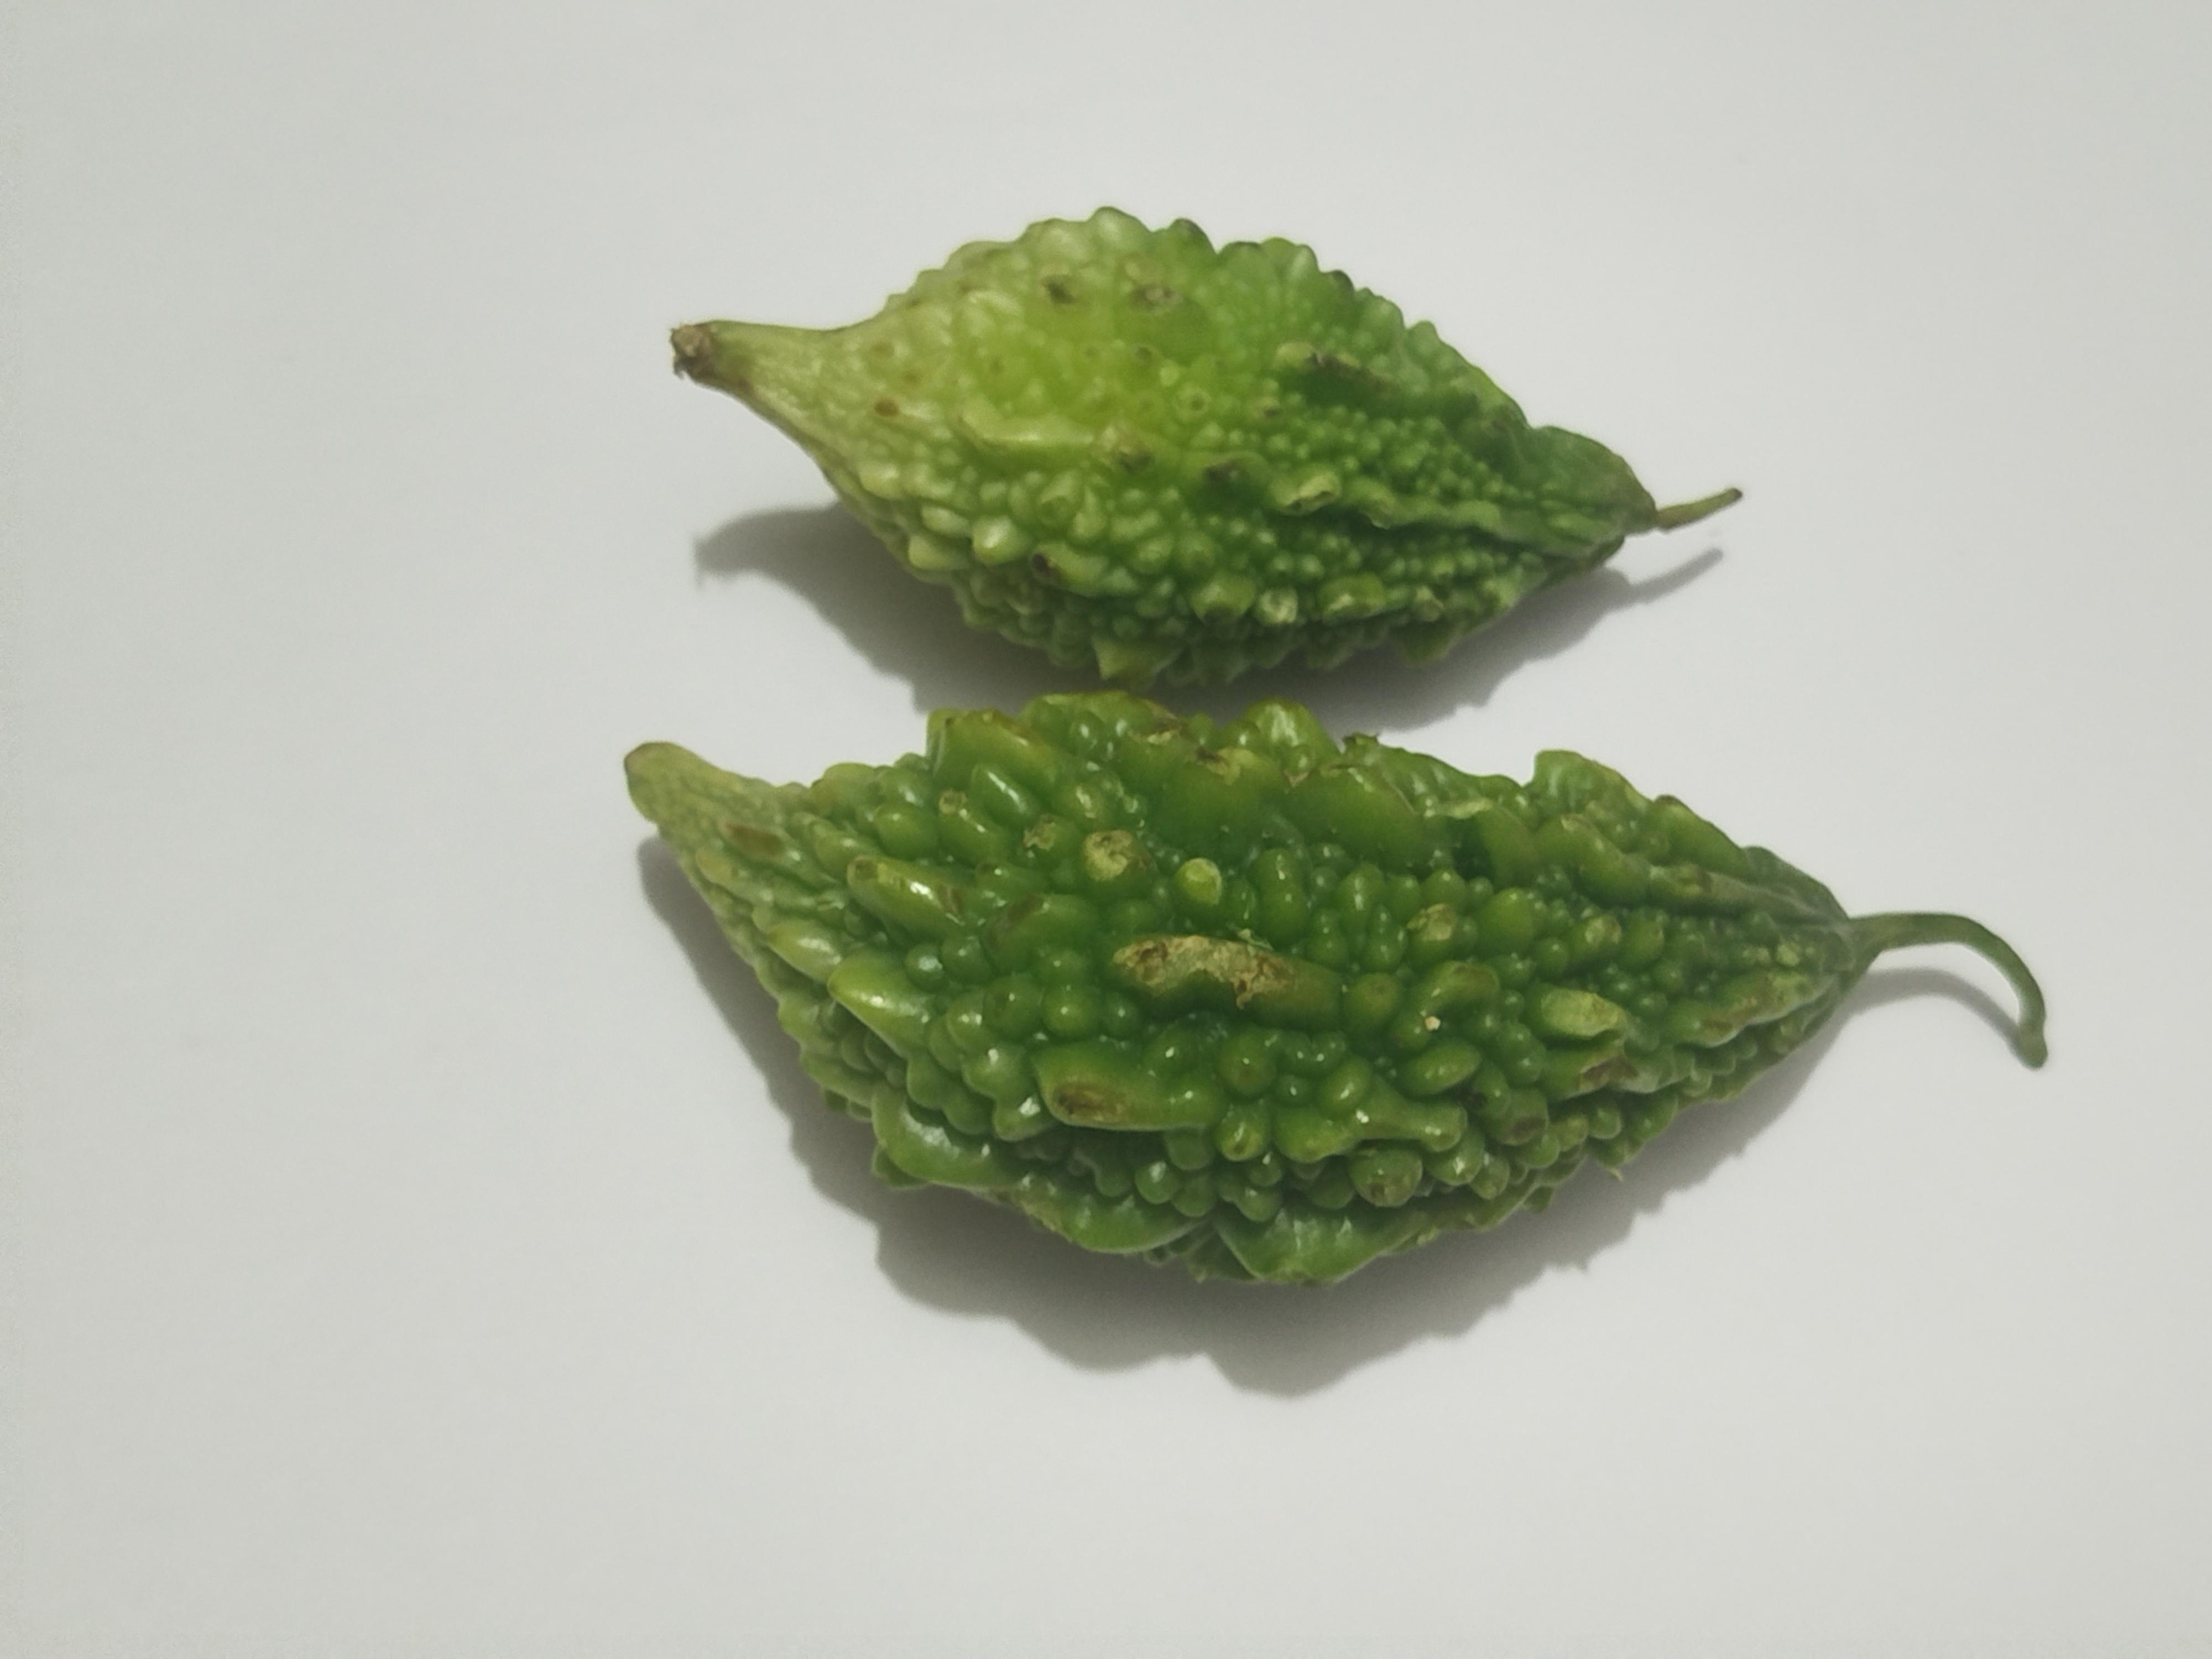
Label: Bitter melon